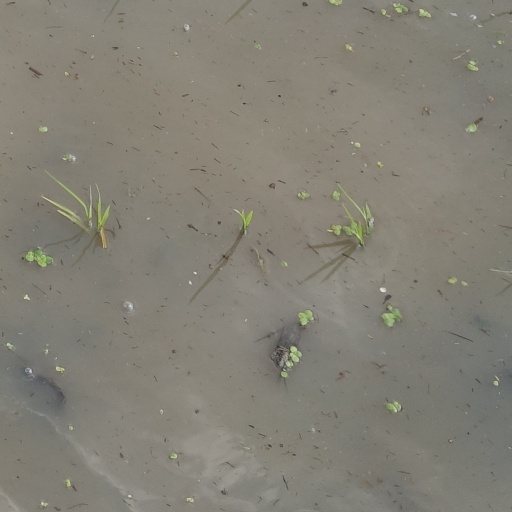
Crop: rice